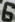
Number: 6